Hurray (game)

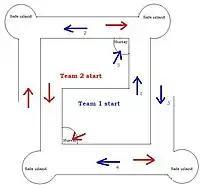
Hurray drawing

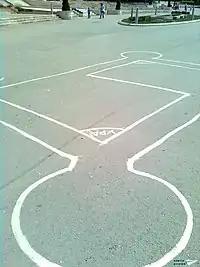
Hurray field in Varna

Hurray (also called Boom) is a late 1970s Bulgarian children's game. Hurray is a street game, usually played outside on an asphalt surface. The game gained mass popularity in the late 1980s, with many streets and car parks appearing in the game's drawing from oil paintings or chalk.